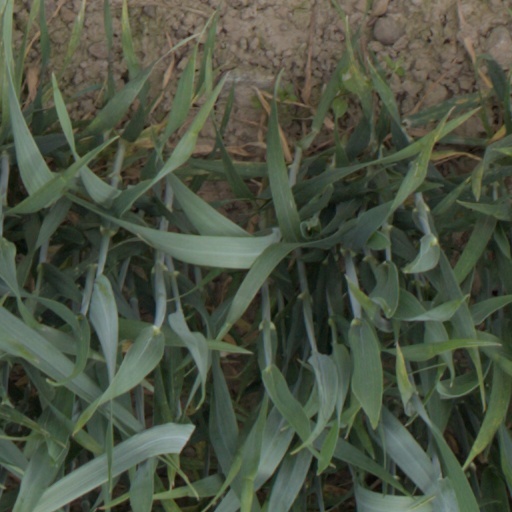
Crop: wheat